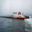
Label: ship